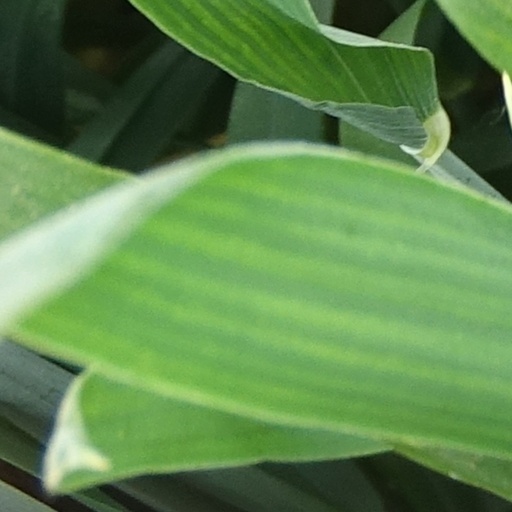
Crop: wheat